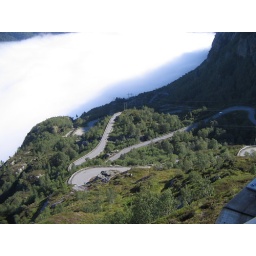
road up from Lyseboten with cloud in fjord